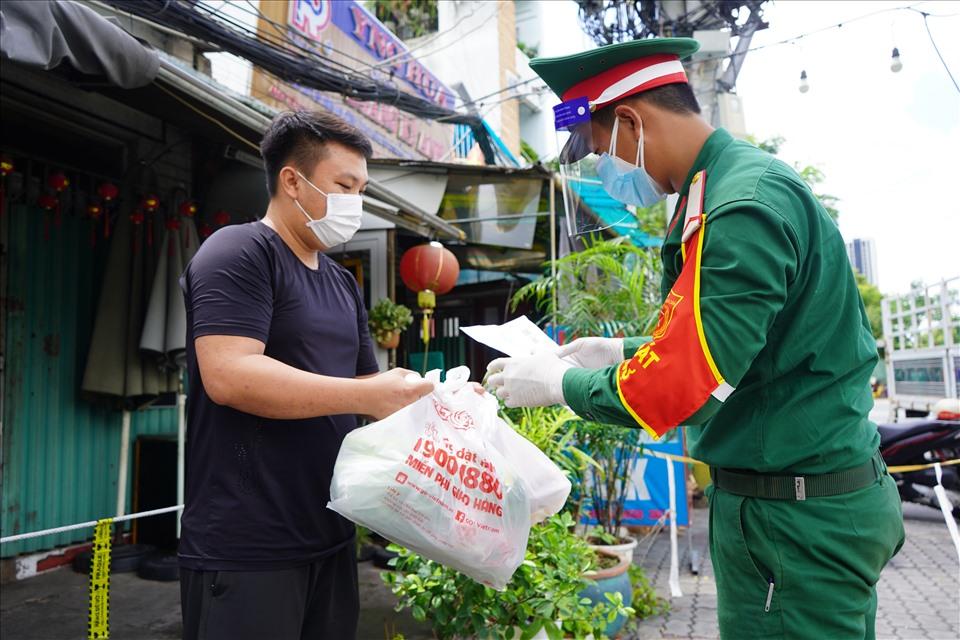
có những chiếc túi trên tay người đàn ông mặc áo đen